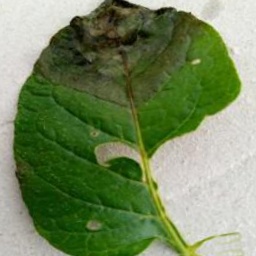
Etiqueta: Late Blight